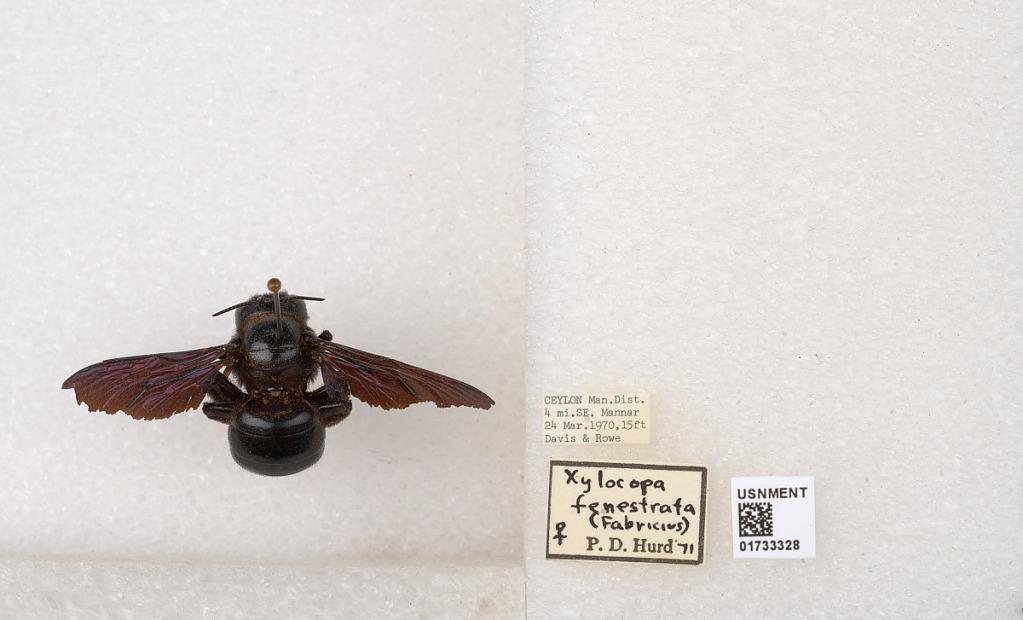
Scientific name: Xylocopa (Ctenoxylocopa) fenestrata (Fabricius)
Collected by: J. Costa & Rowe
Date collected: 1970-3-24
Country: Sri Lanka
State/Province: Northern Province
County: Mannar District
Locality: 4 mi. SE. Mannar
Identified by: Hurd, P. D.